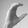
ASL letter: C